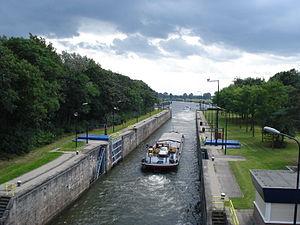
Heumen est un village et une commune néerlandaise, en province de Gueldre, au confluent de la Meuse et du Canal de la Meuse au Waal.